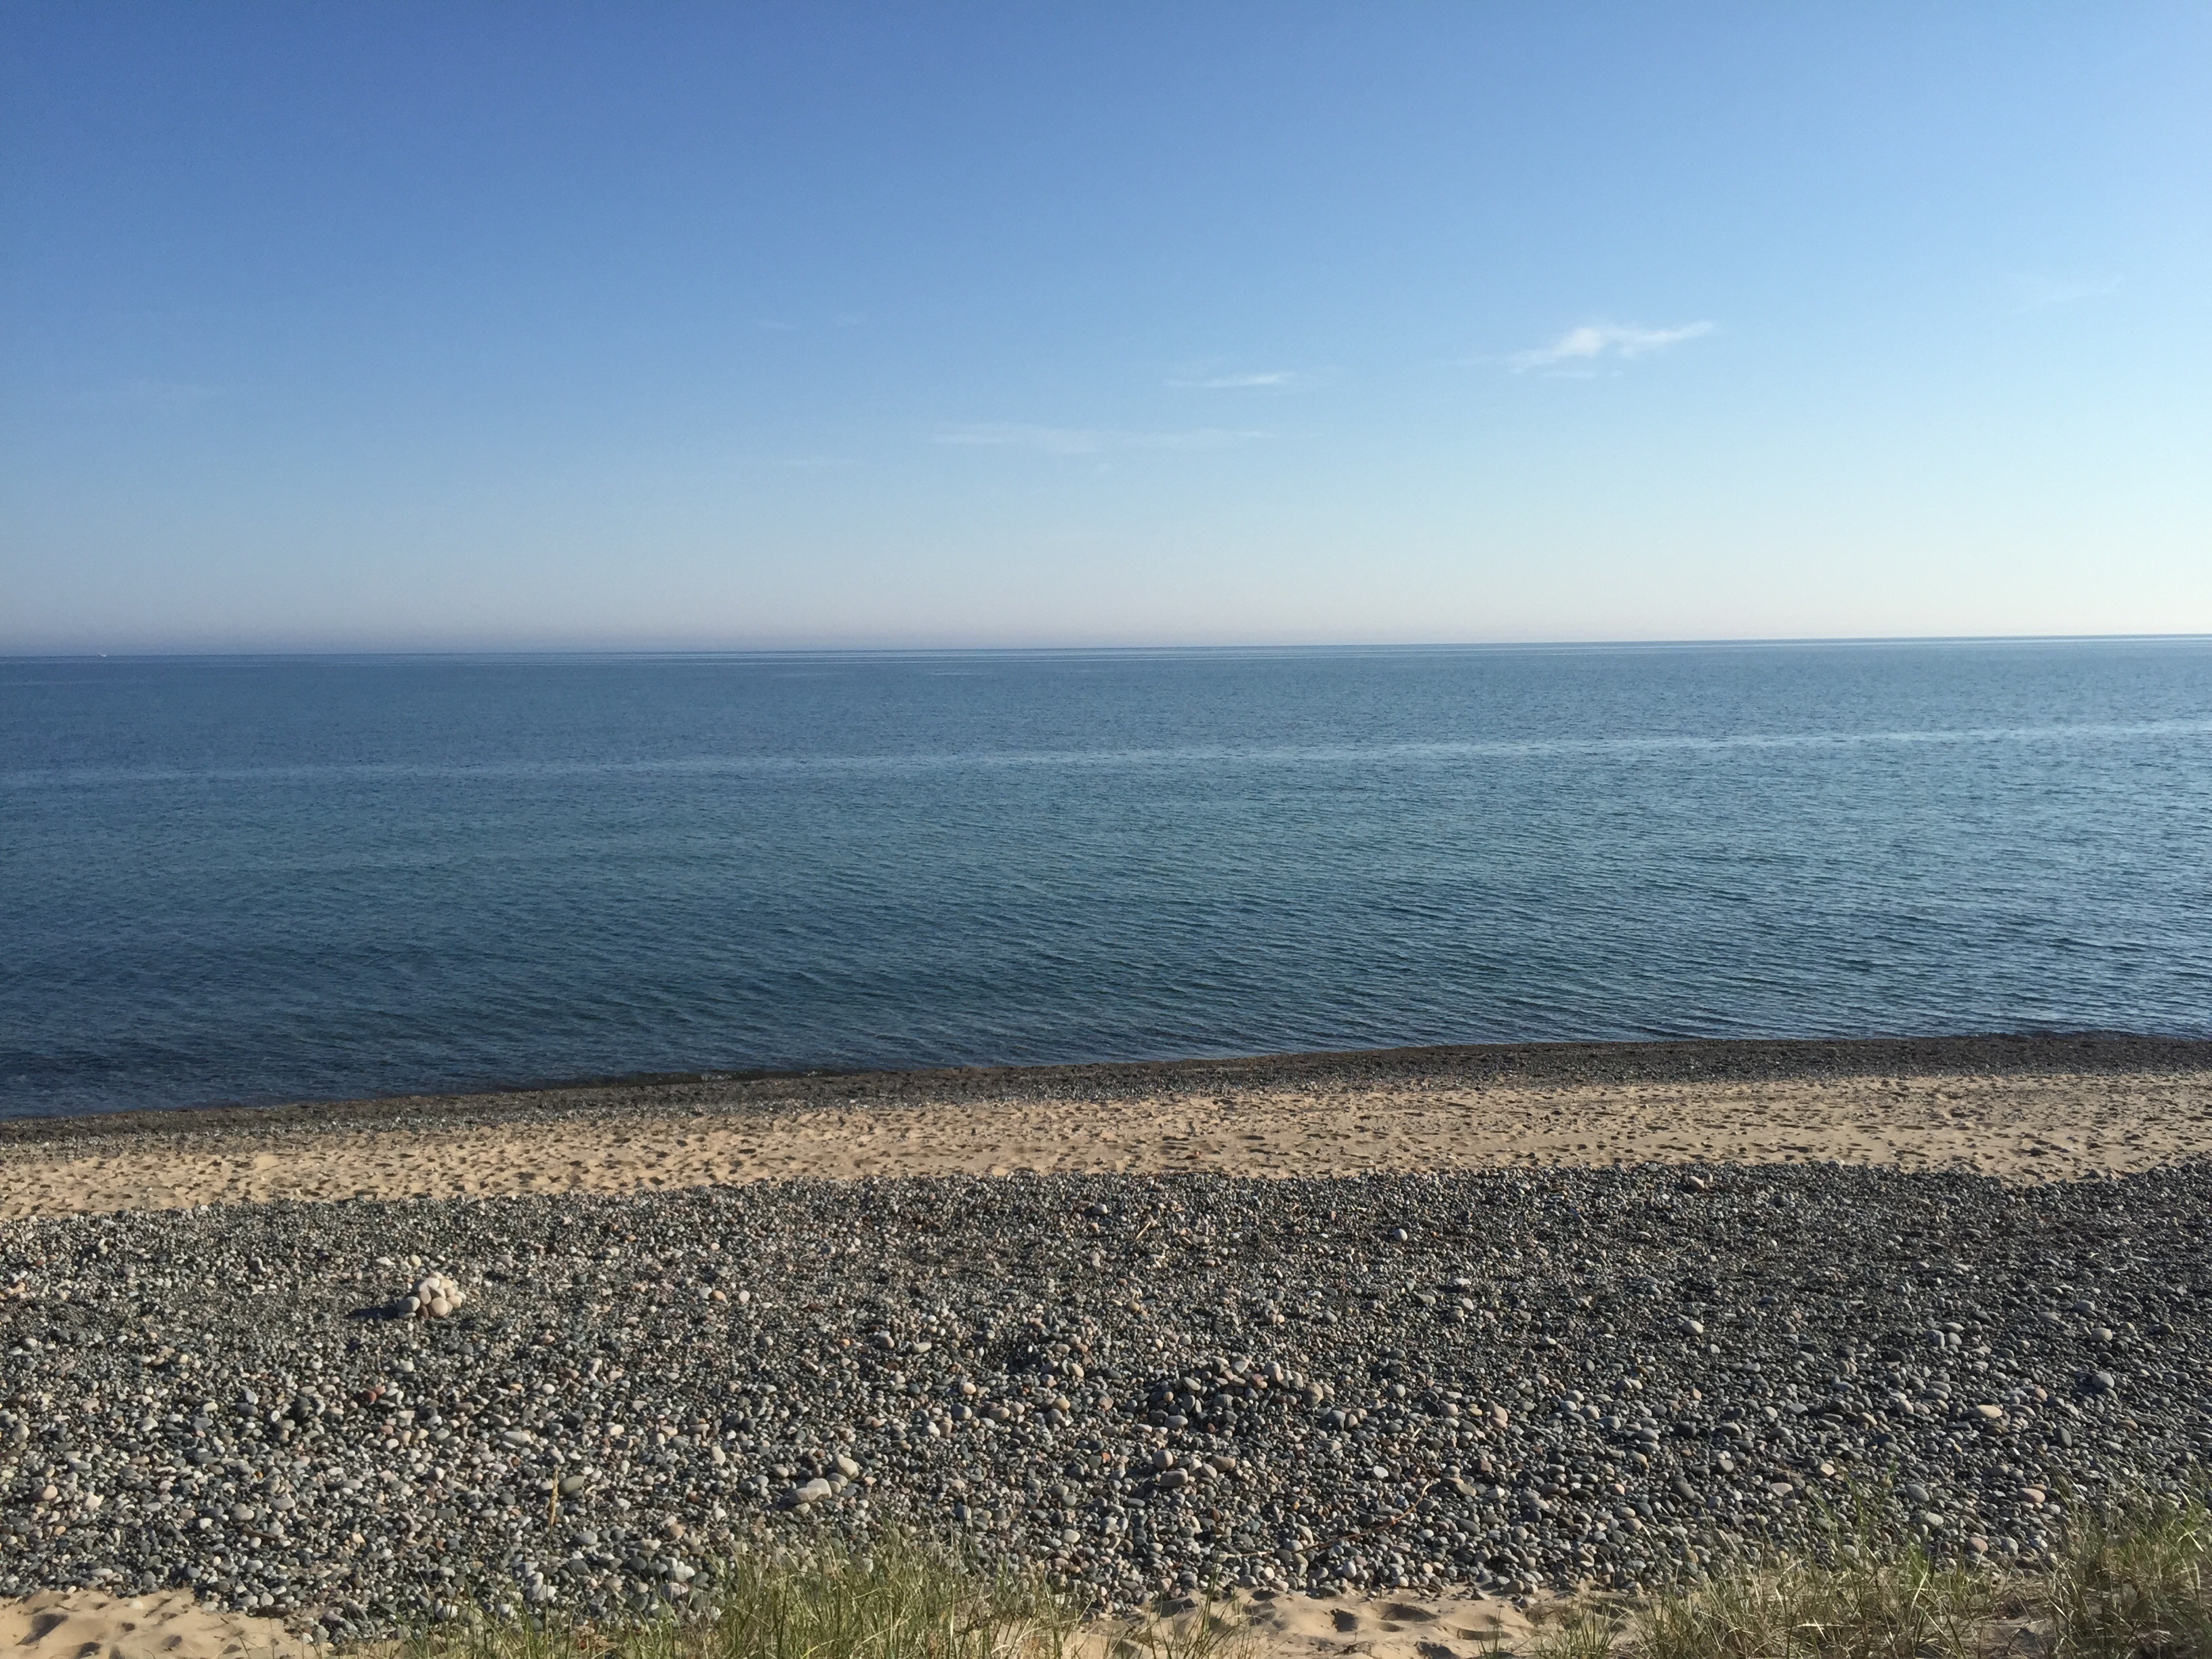
beach, sea, coast, water, nature, sand, ocean, horizon, sunlight, morning, shore, wave, lake, cliff, bay, blue, terrain, body of water, rocks, cape, superior, mudflat, natural environment